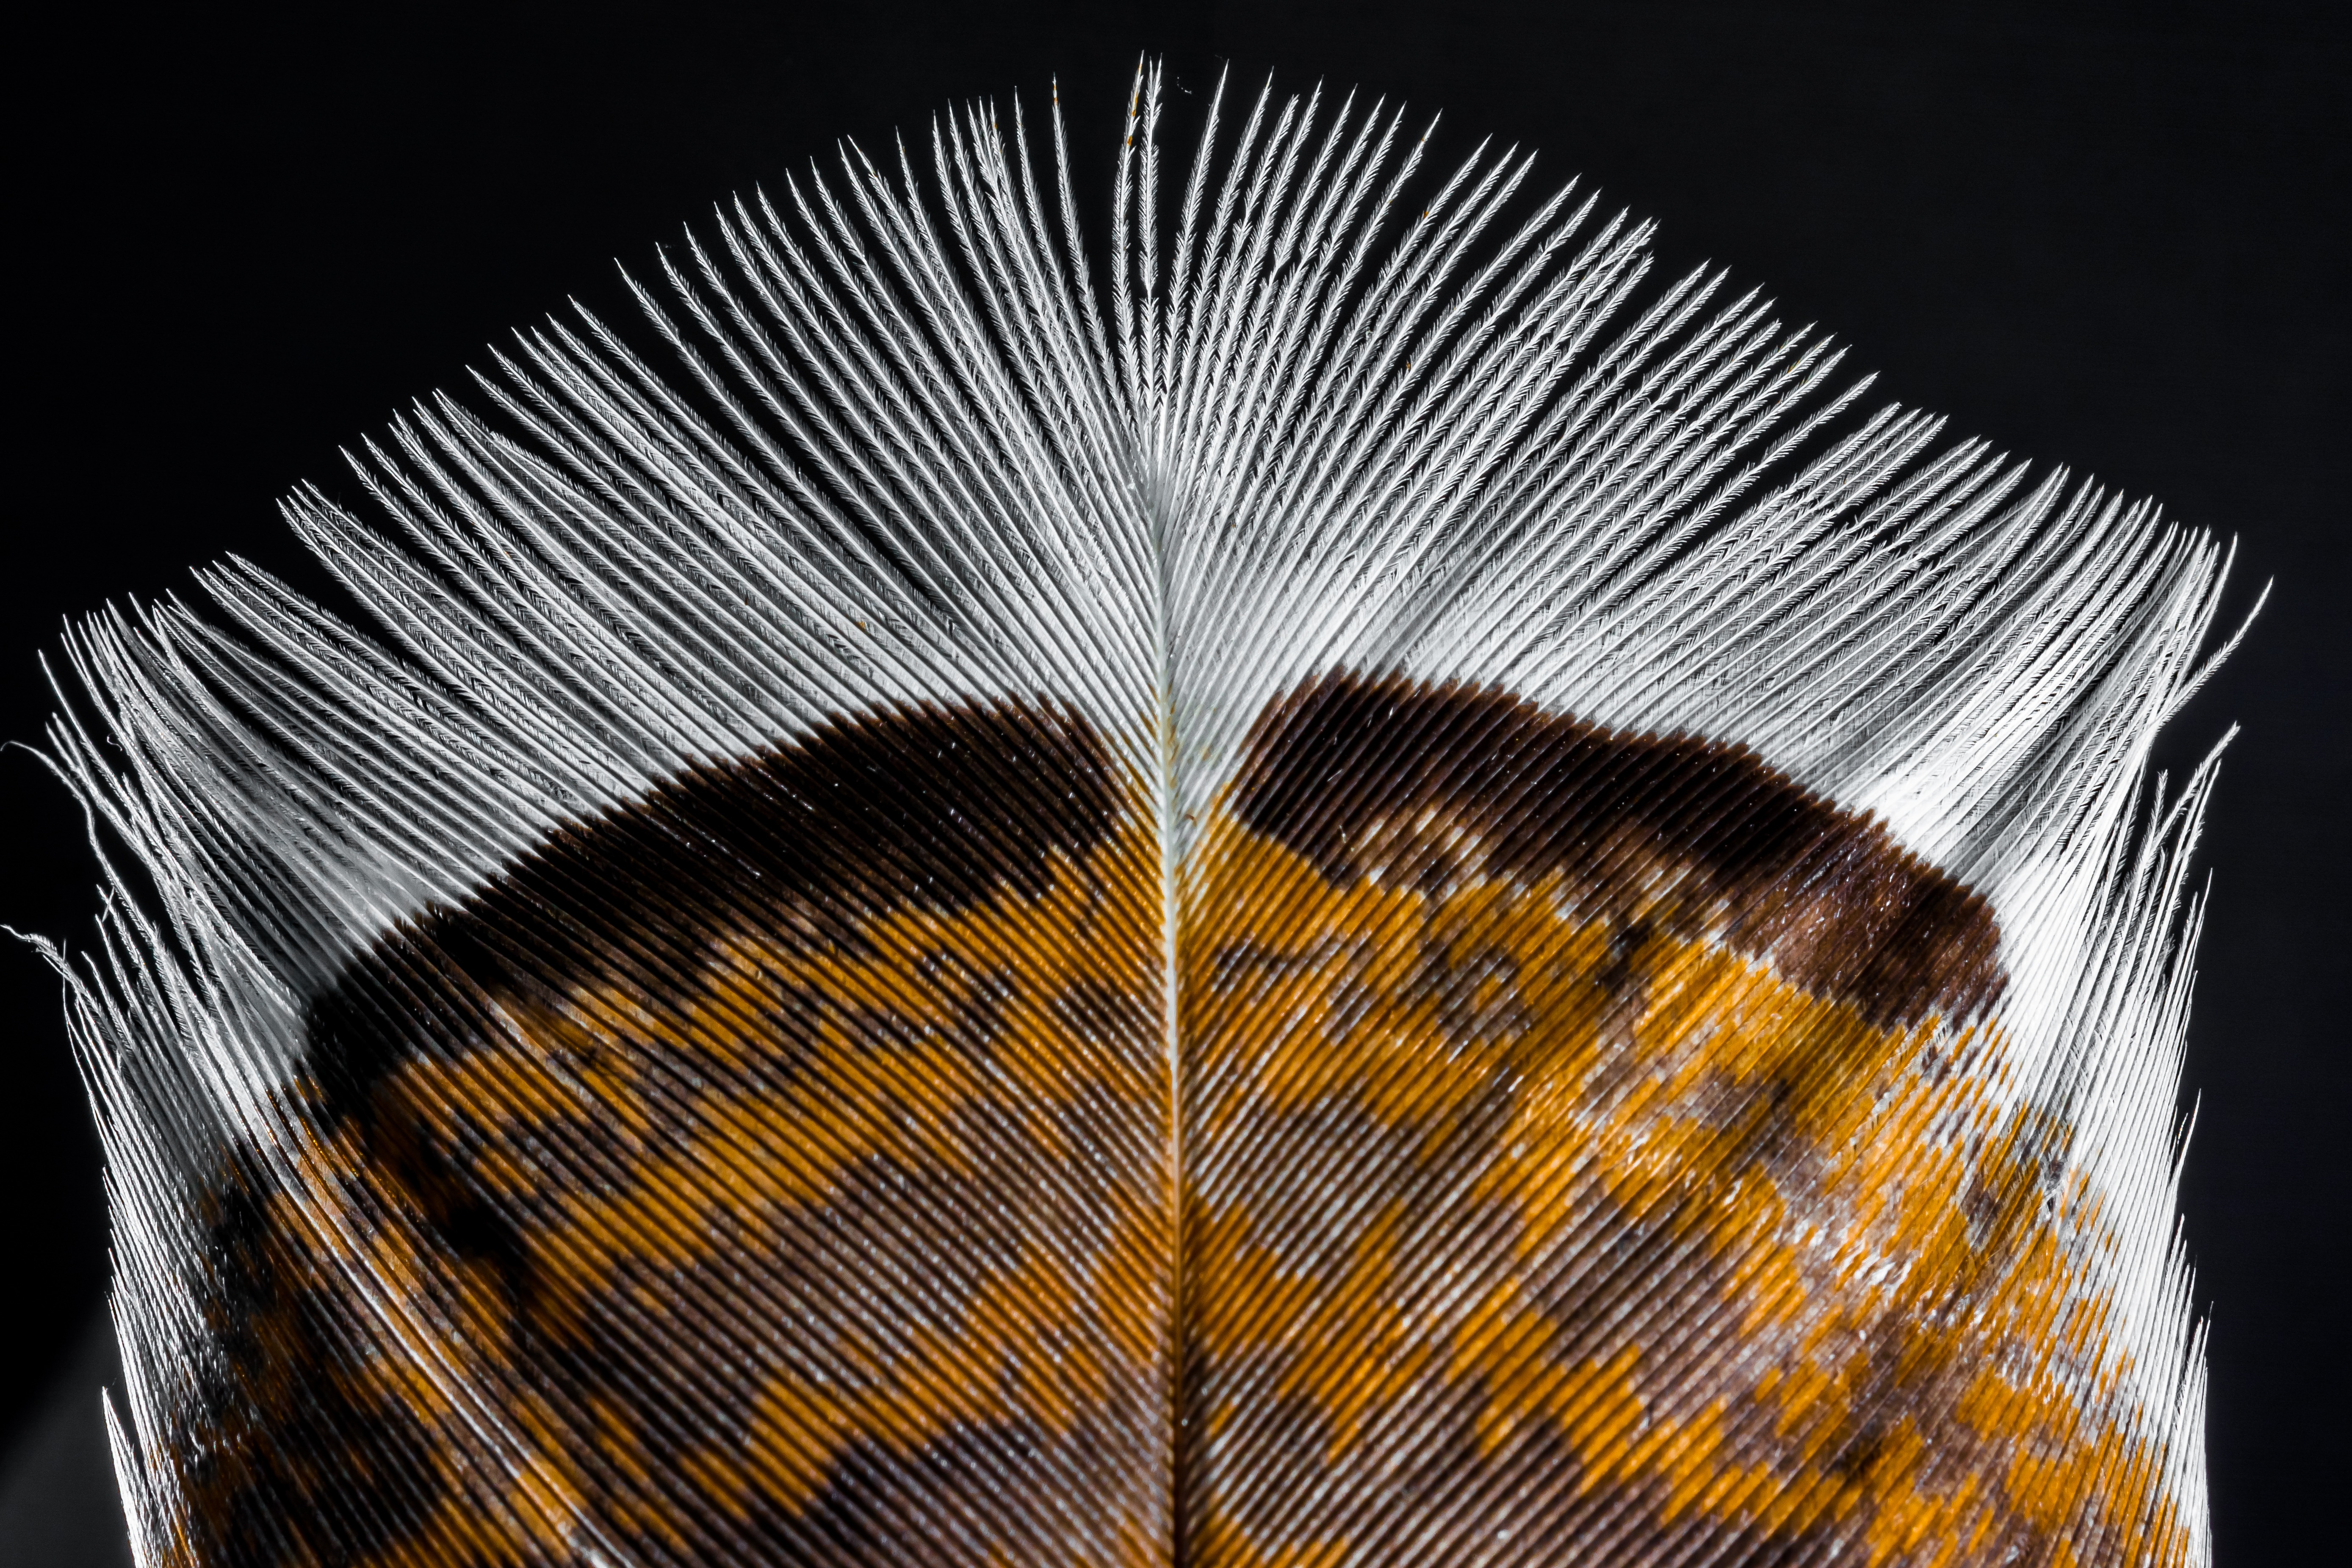
bird, wing, leaf, fur, spring, color, feather, material, eyelash, close up, human body, eye, organ, macro photography, bird feather, fashion accessory, turkey feather